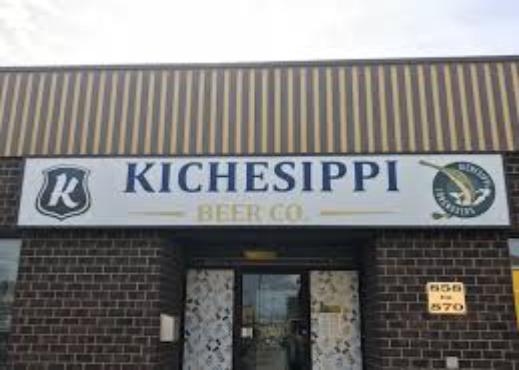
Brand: kichesippi-2
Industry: Food